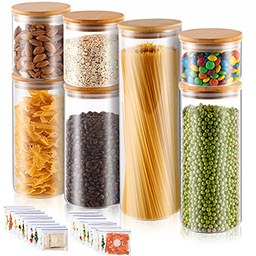
Label: glass